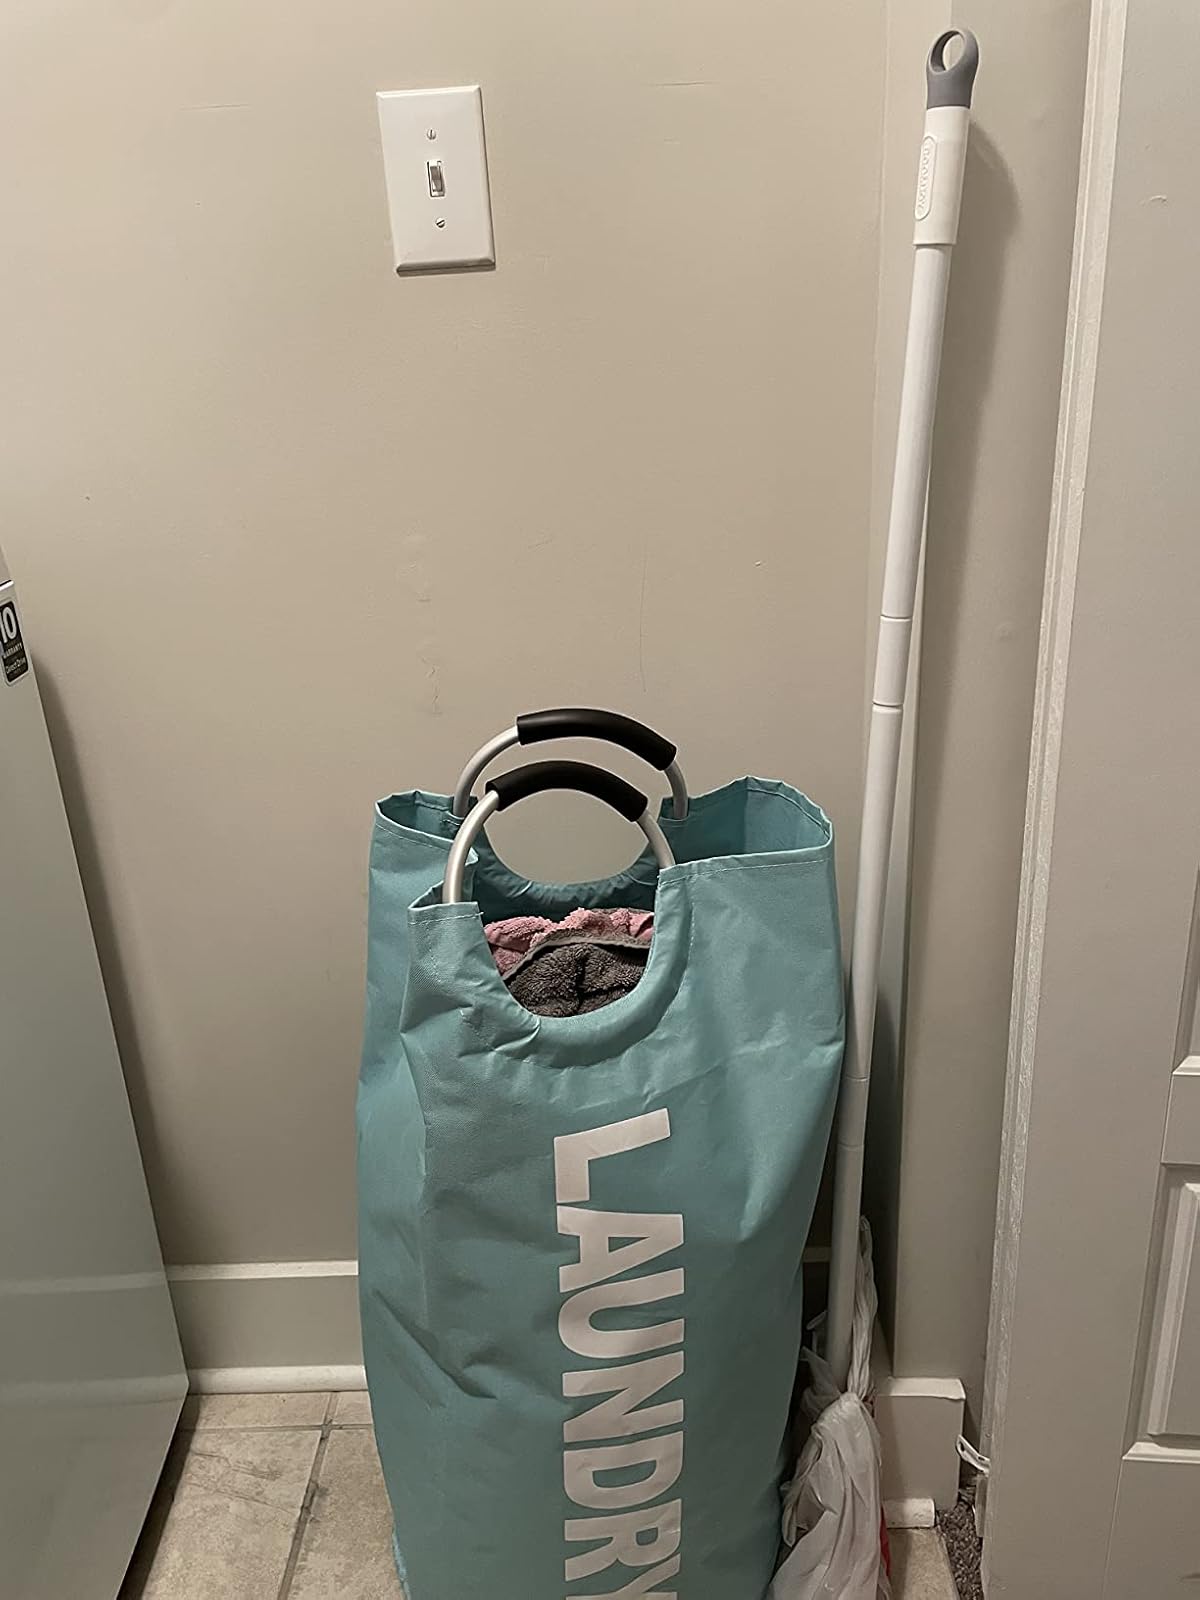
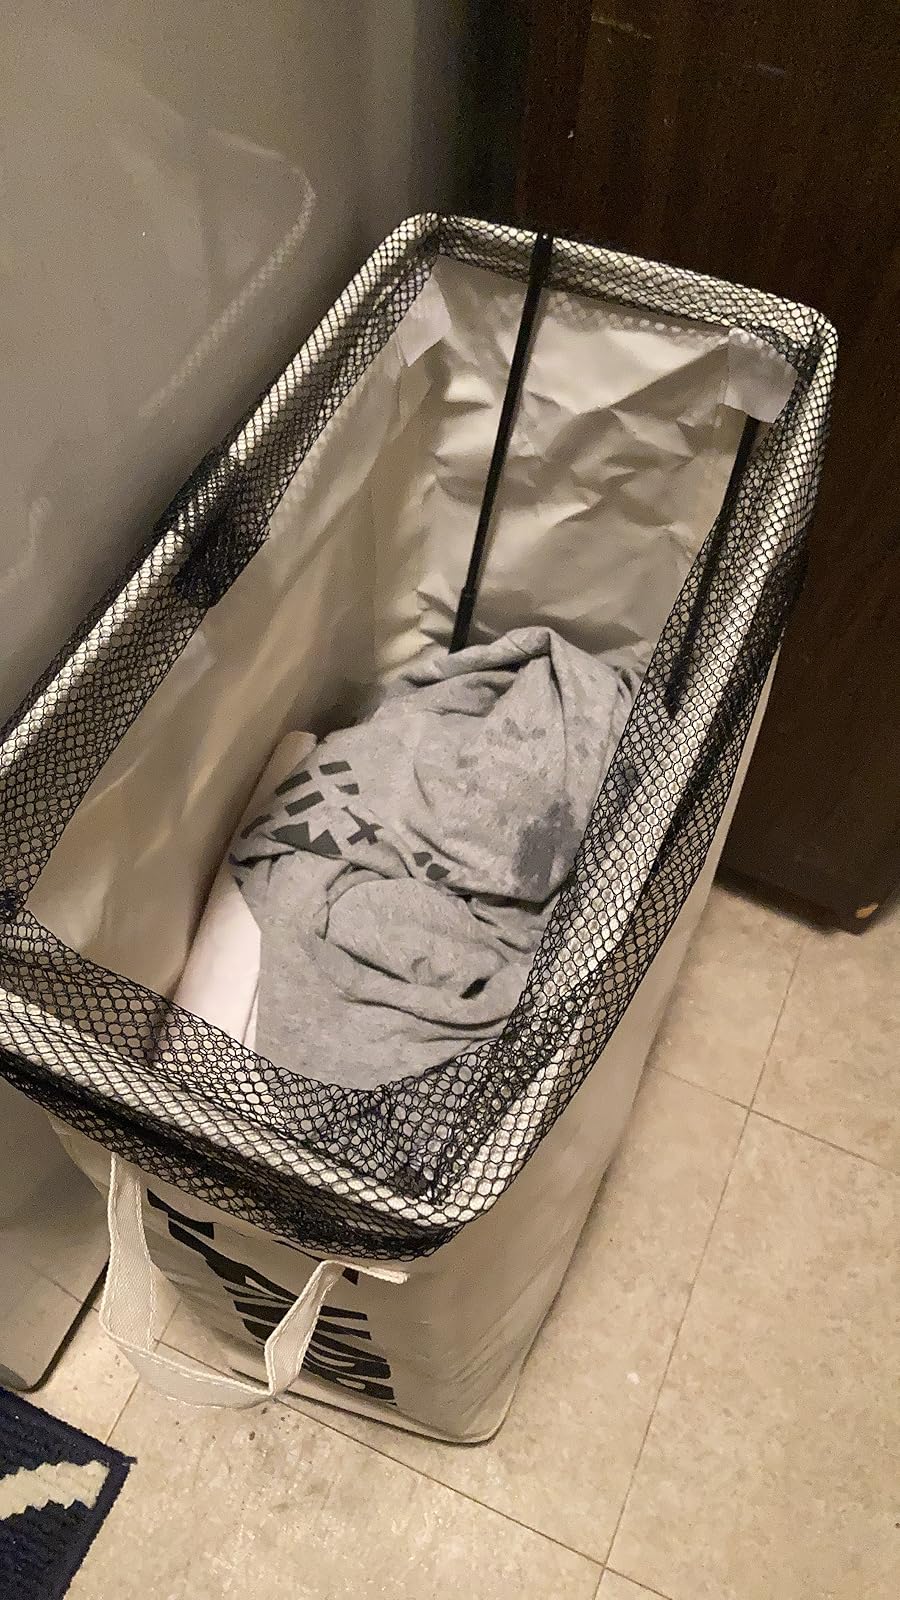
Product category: items_hamper
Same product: no